Stockholm Bromma Airport

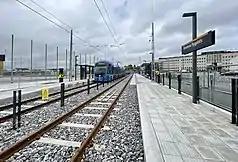
Tram stop at Bromma Airport

Due to its location, Stockholm Bromma Airport's potential for expansion is limited by several factors, including noise regulations, spatial constraints, and the obligation to preserve the culturally significant airport buildings. When the airport was inaugurated in 1936, it was located in a largely rural area. However, as Stockholm has expanded, the airport is now surrounded by urban development.